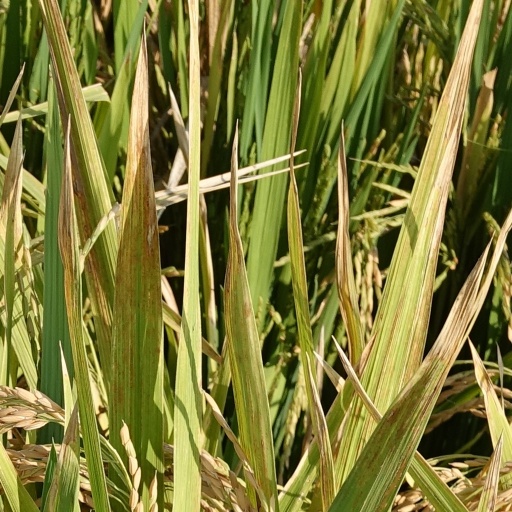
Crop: rice